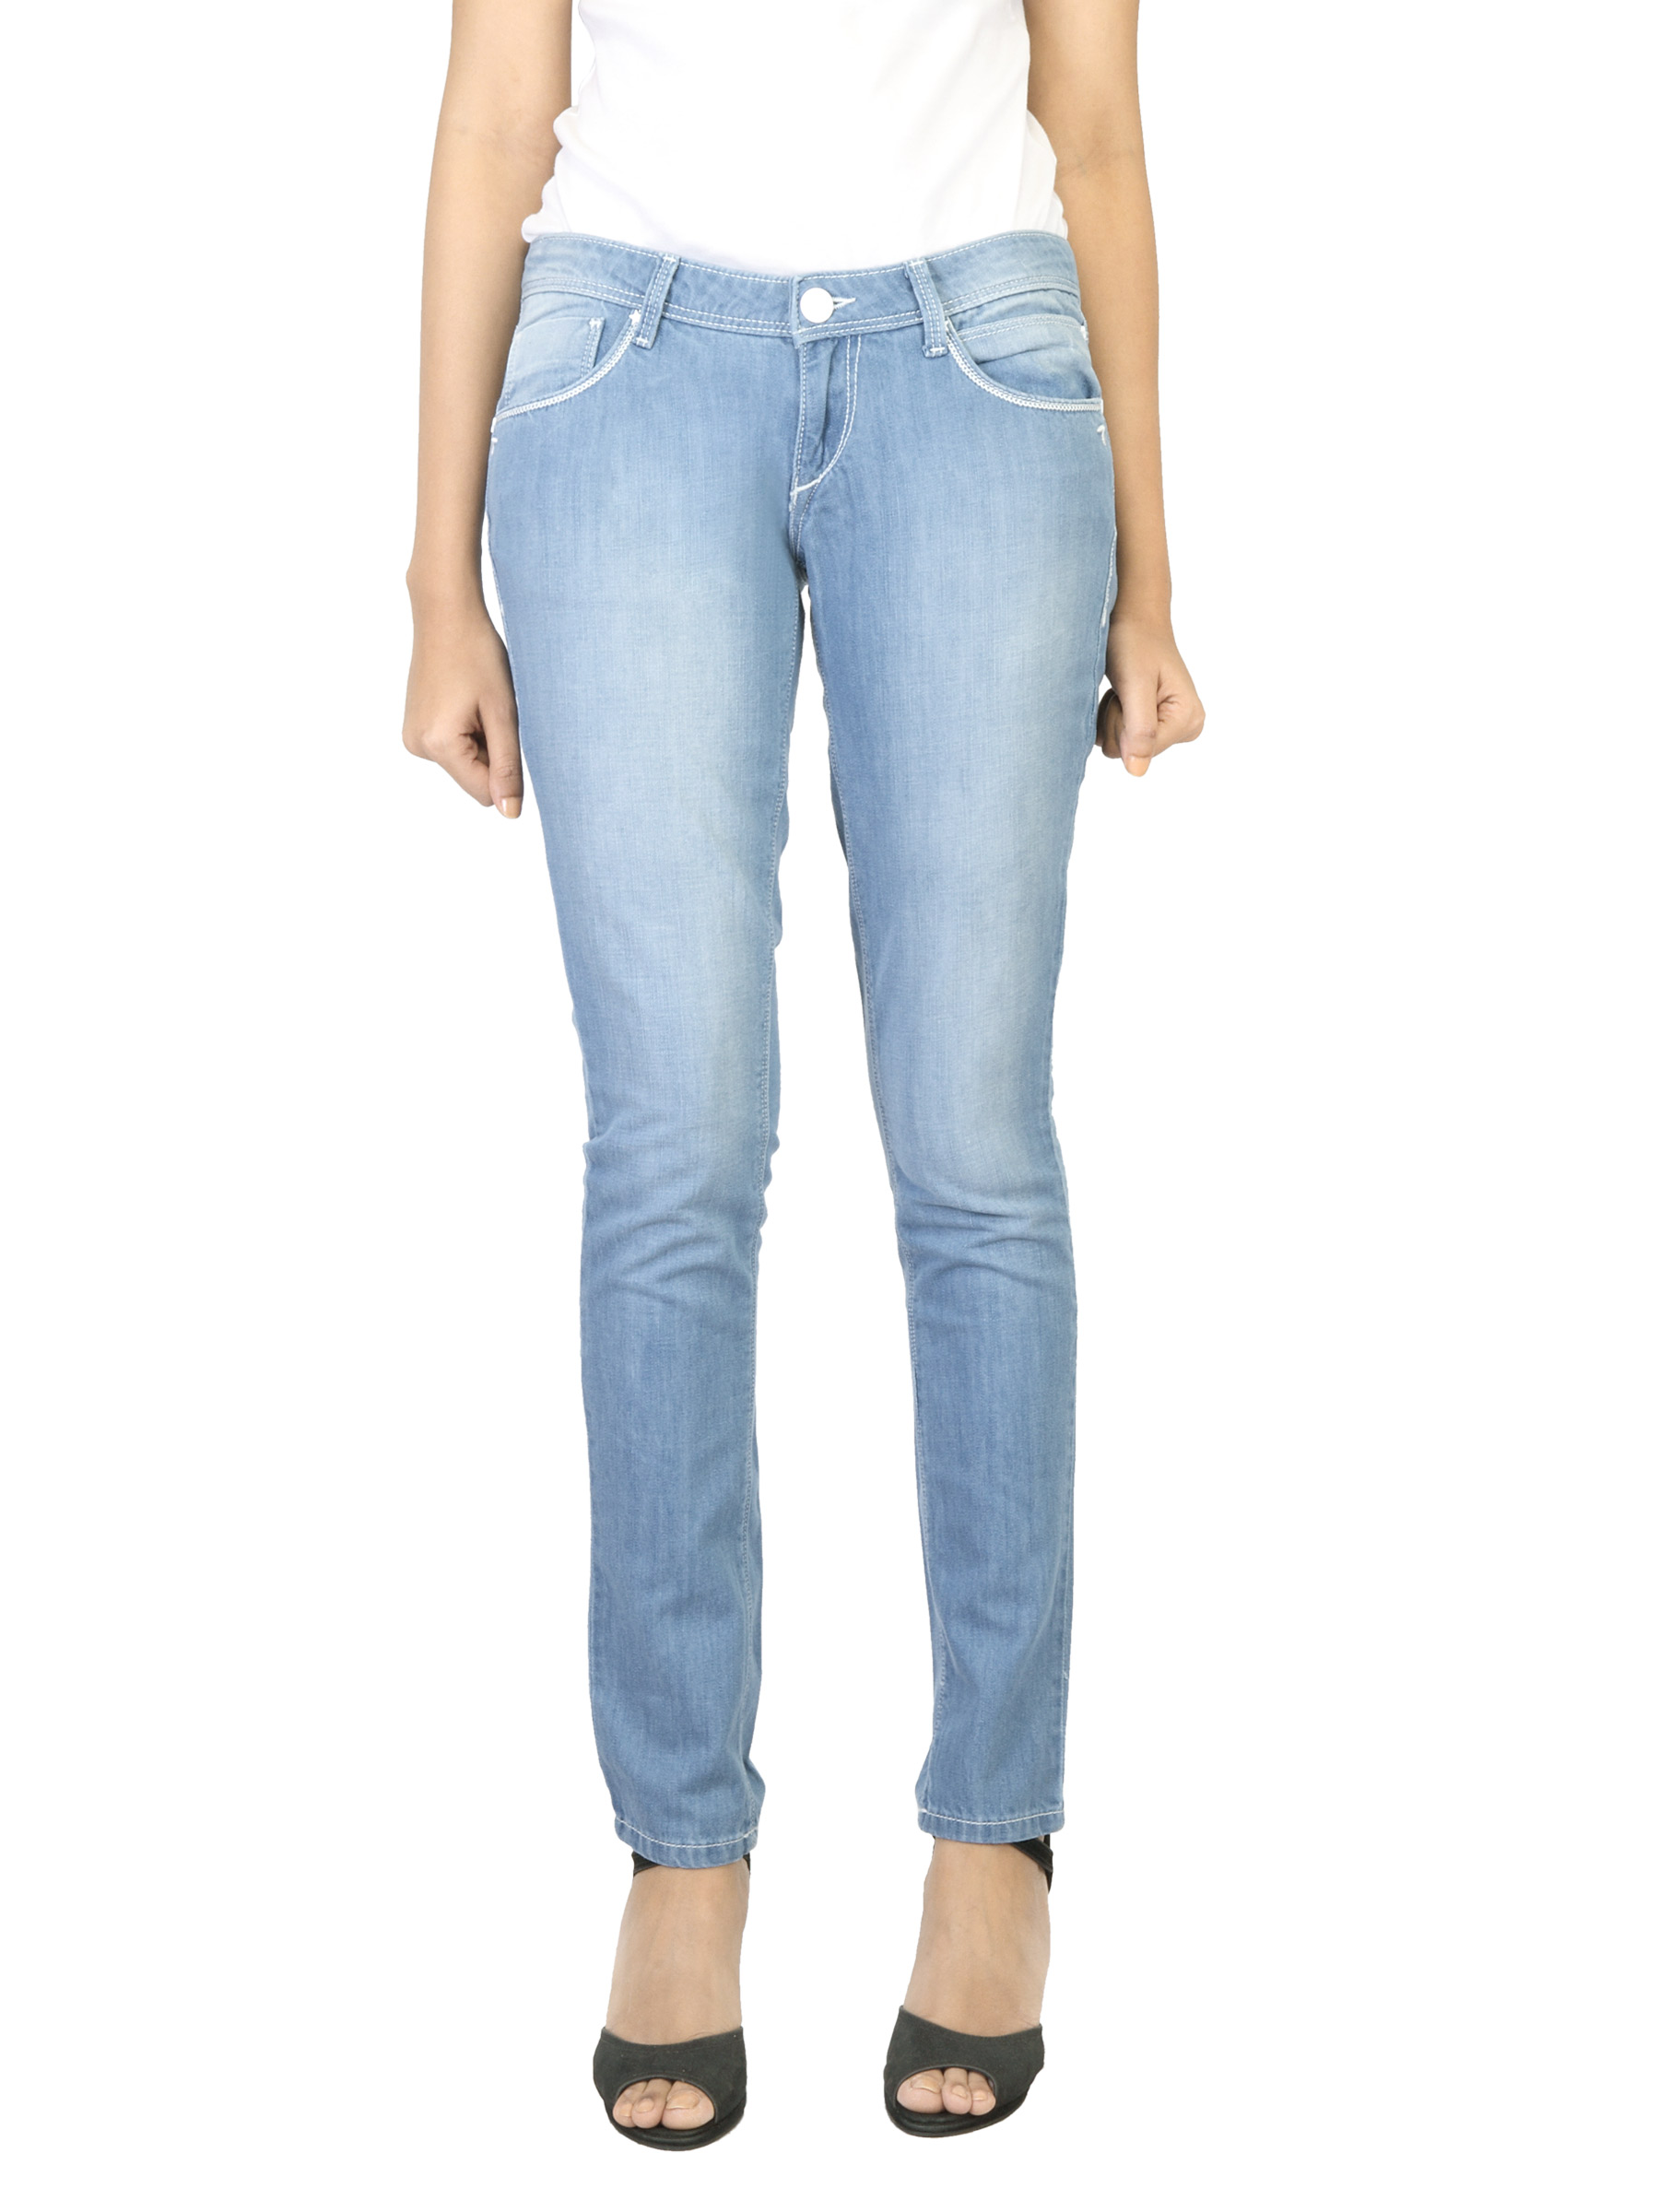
Flying Machine Women Low Rise Blue Jeans
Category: Apparel / Bottomwear / Jeans
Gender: Women
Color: Blue
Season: Fall 2011
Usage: Casual